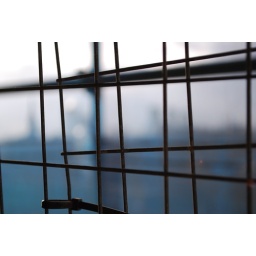
The mesh and blue netting that now surround the building in which I live.